Prebačevo

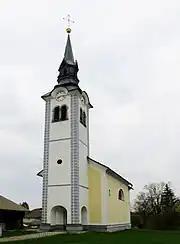
Exaltation of the Holy Cross Church

The local church, a chapel-of-ease of the Parish of Šenčur, is dedicated to the Exaltation of the Holy Cross. The current building dates to 1855, but it was built on the site of an earlier church.